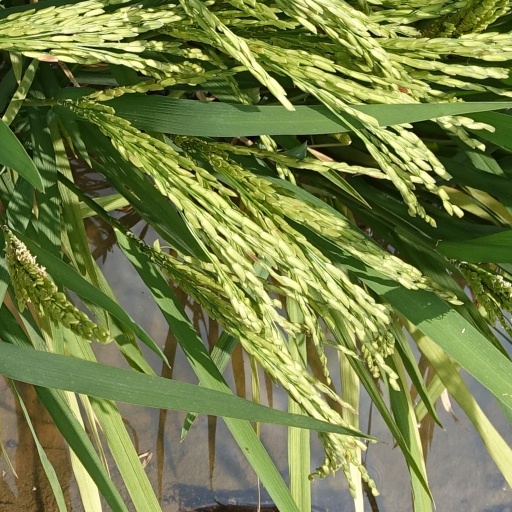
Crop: rice